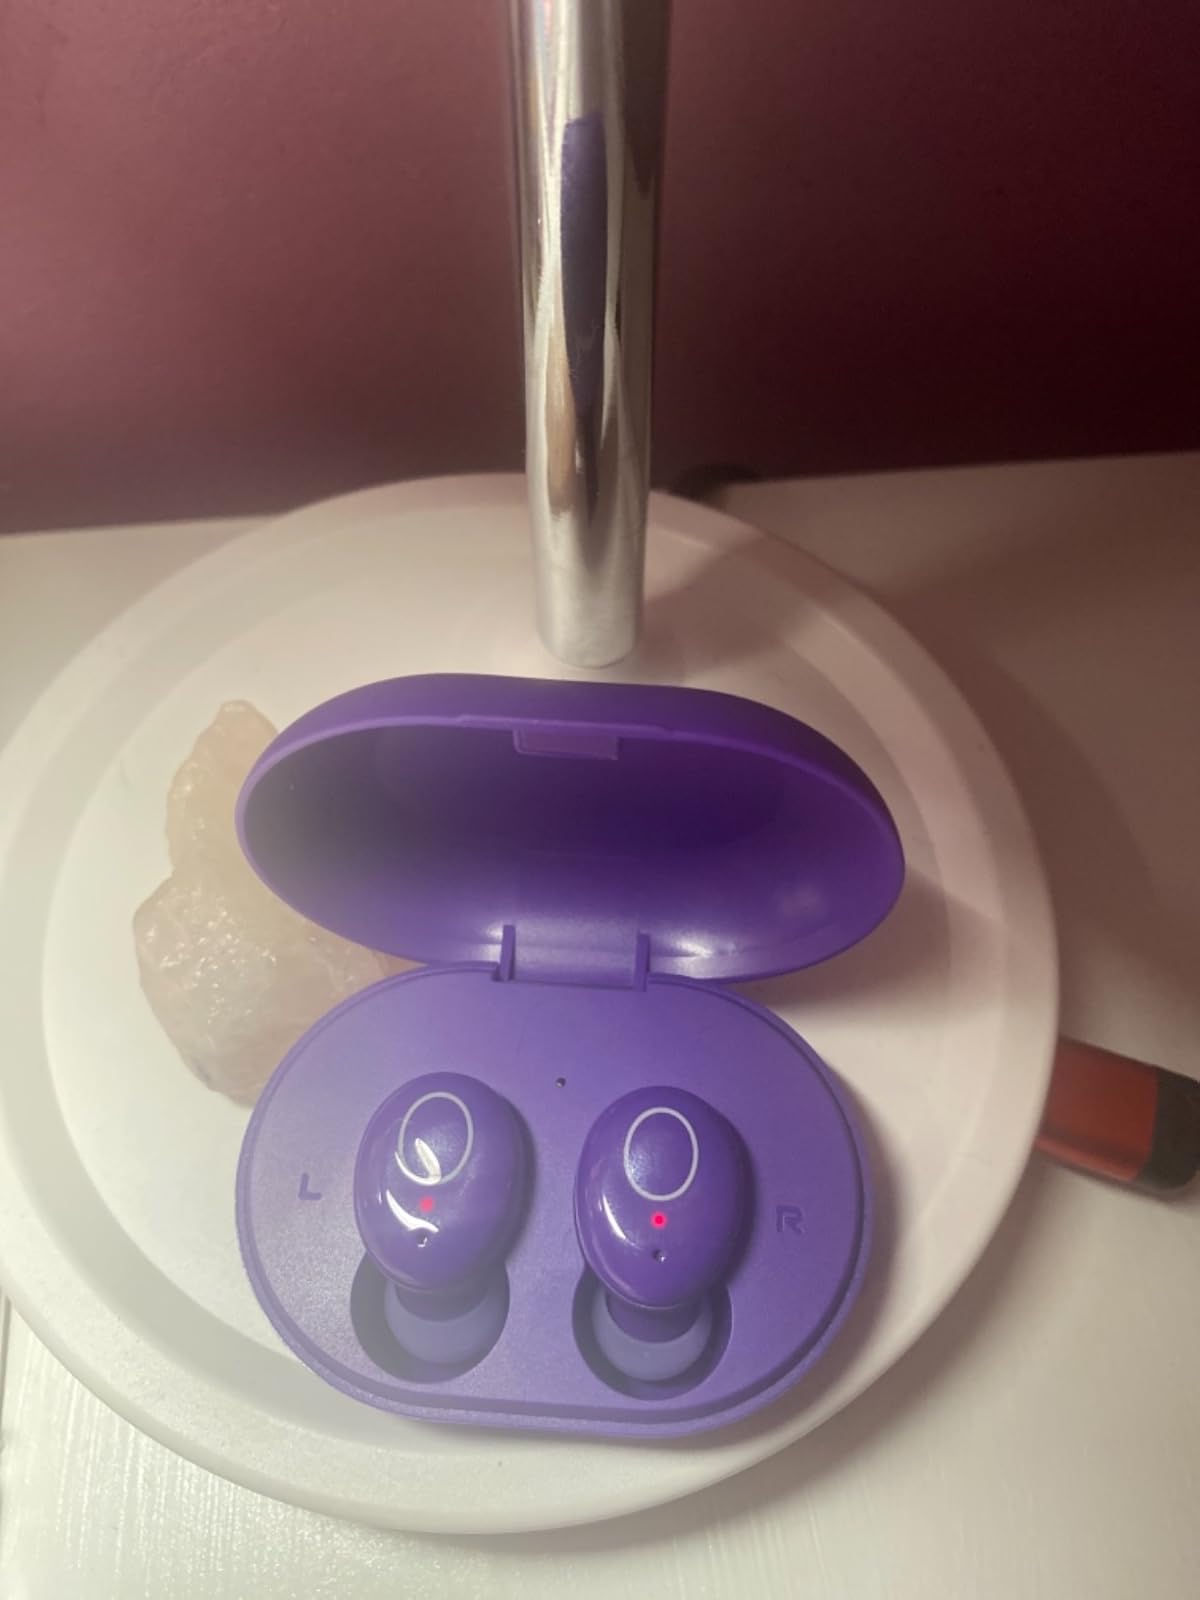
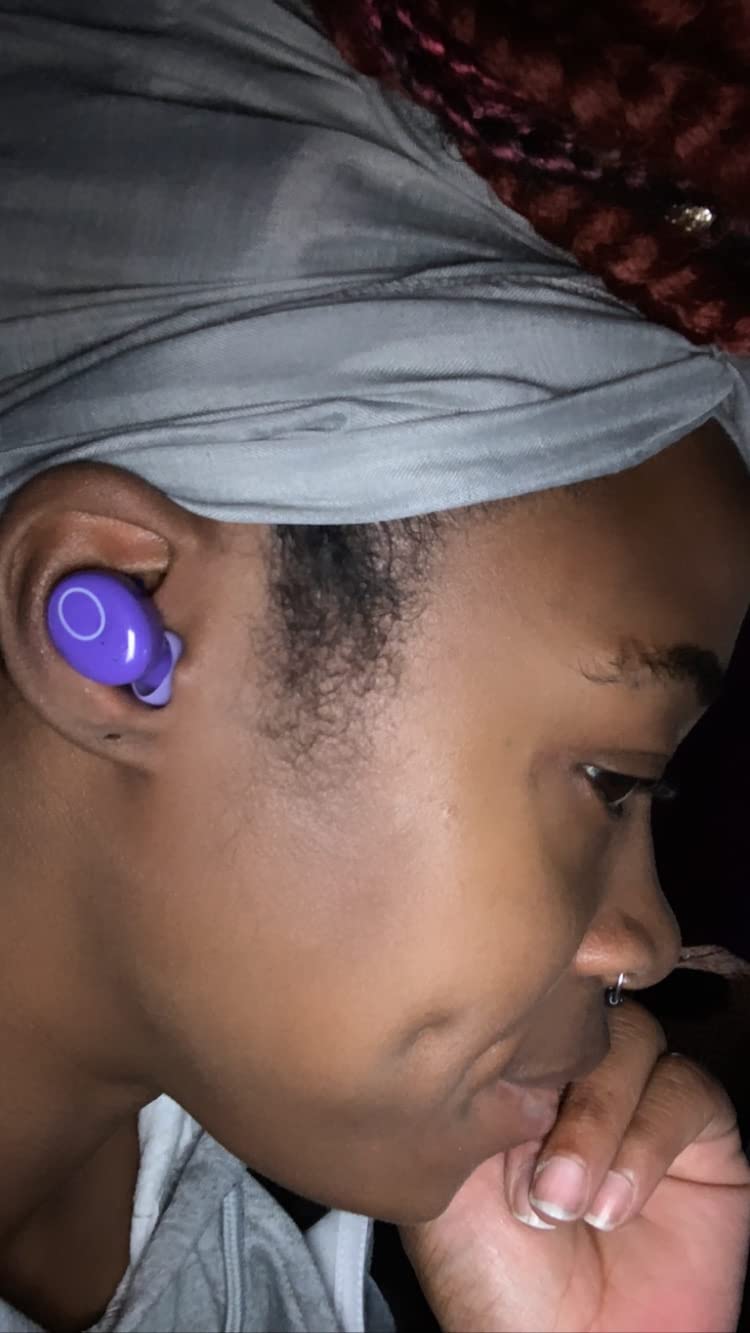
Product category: earbuds
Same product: yes